Galicia (Spain)

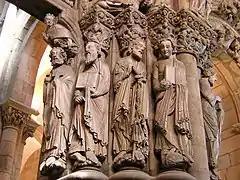
Partial view of the Romanesque interior of the Cathedral of Santiago de Compostela

Gallaeci lived in "castros". These were usually annular forts, with one or more concentric earthen or stony walls, with a trench in front of each one. They were frequently located on hills, or in seashore cliffs and peninsulas. Some well known "castros" can be found on the seashore at: Fazouro, Santa Tegra, Baroña, and O Neixón; and inland at: San Cibrao de Lás, Borneiro, Castromao, and Viladonga. Some other distinctive features, such as temples, baths, reservoirs, warrior statues, and decorative carvings have been found associated with this culture, together with rich gold and metalworking traditions.